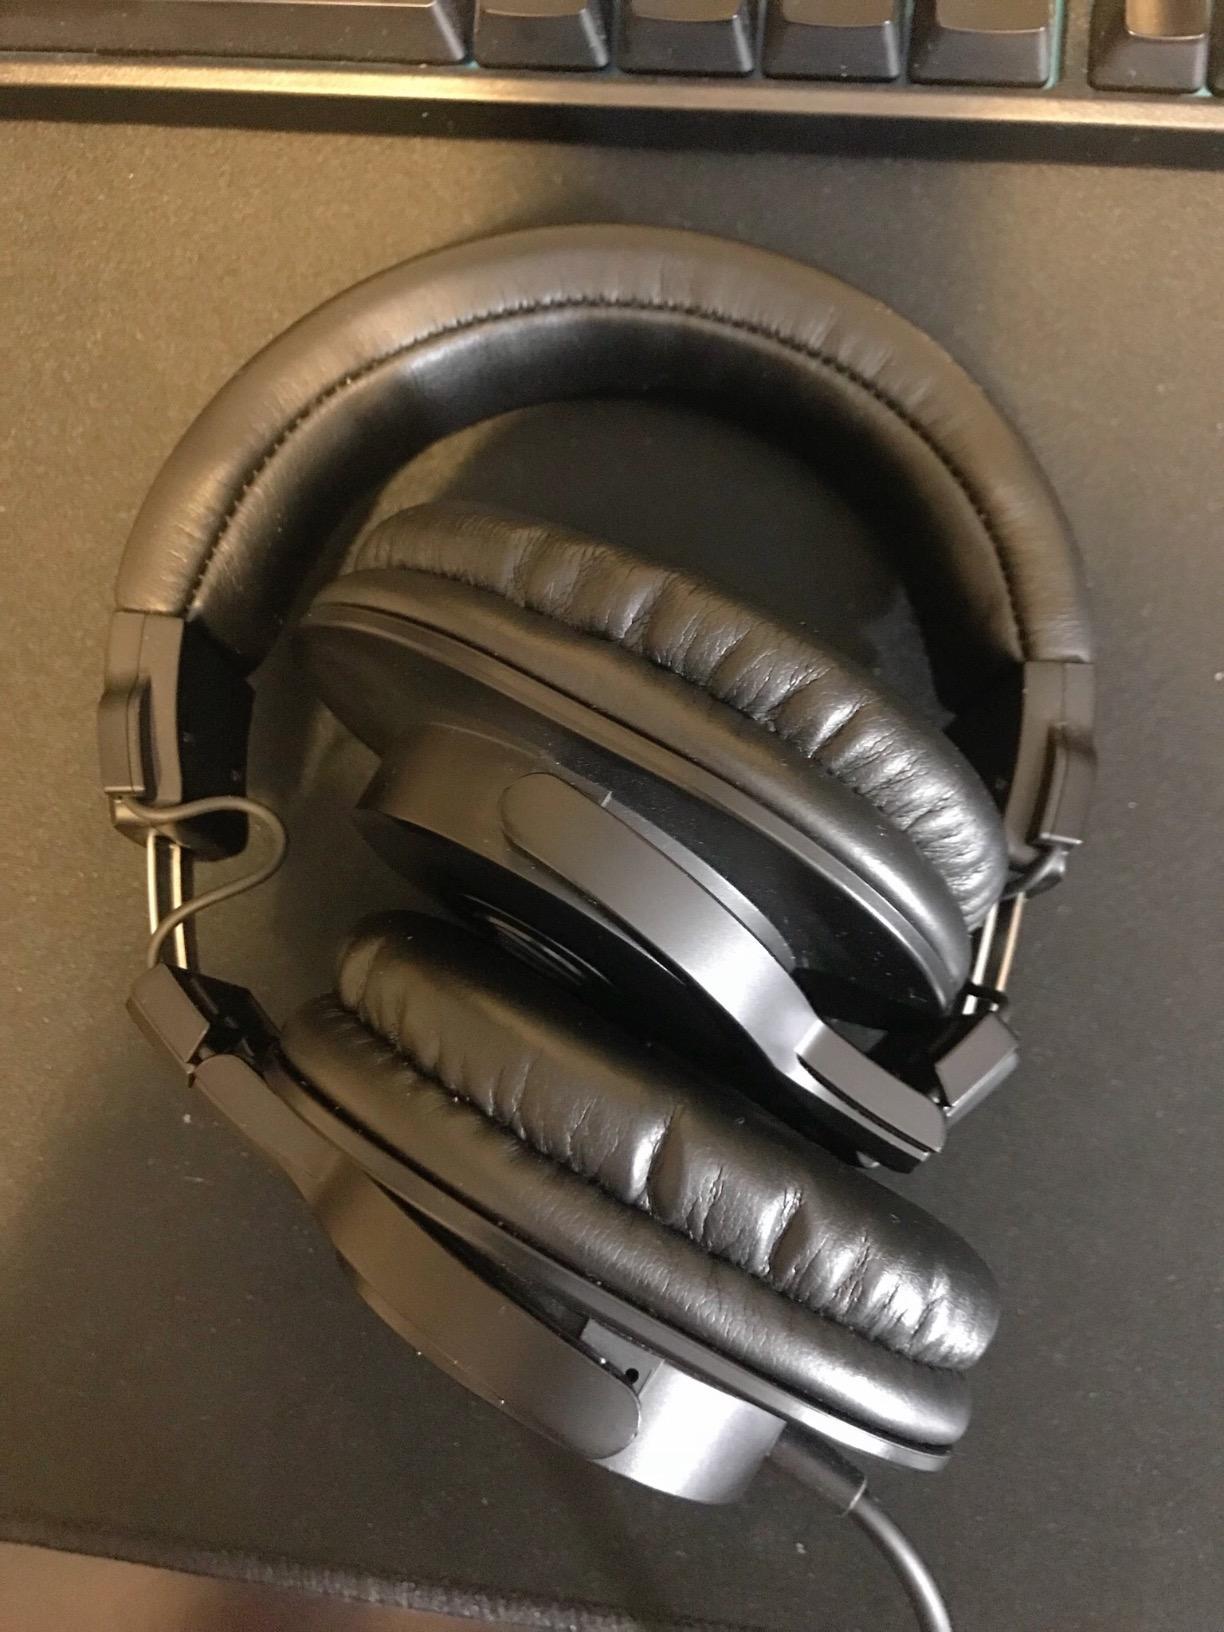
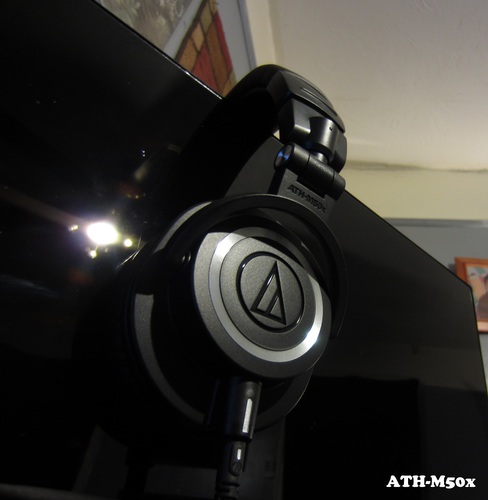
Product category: headphones
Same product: no